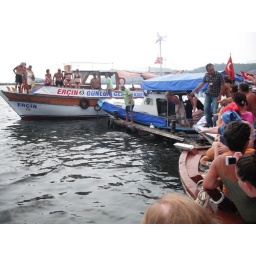
that man is dangling a blue crab and you can see the shell of the turtle in this pic